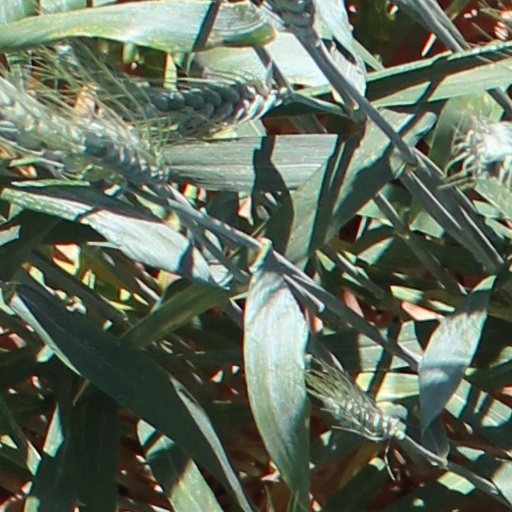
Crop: wheat